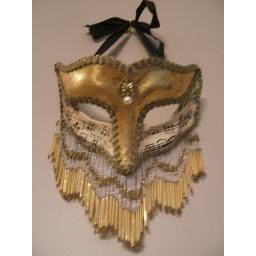
I bought this in Venice... it is a real costume ball mask with glass beading.